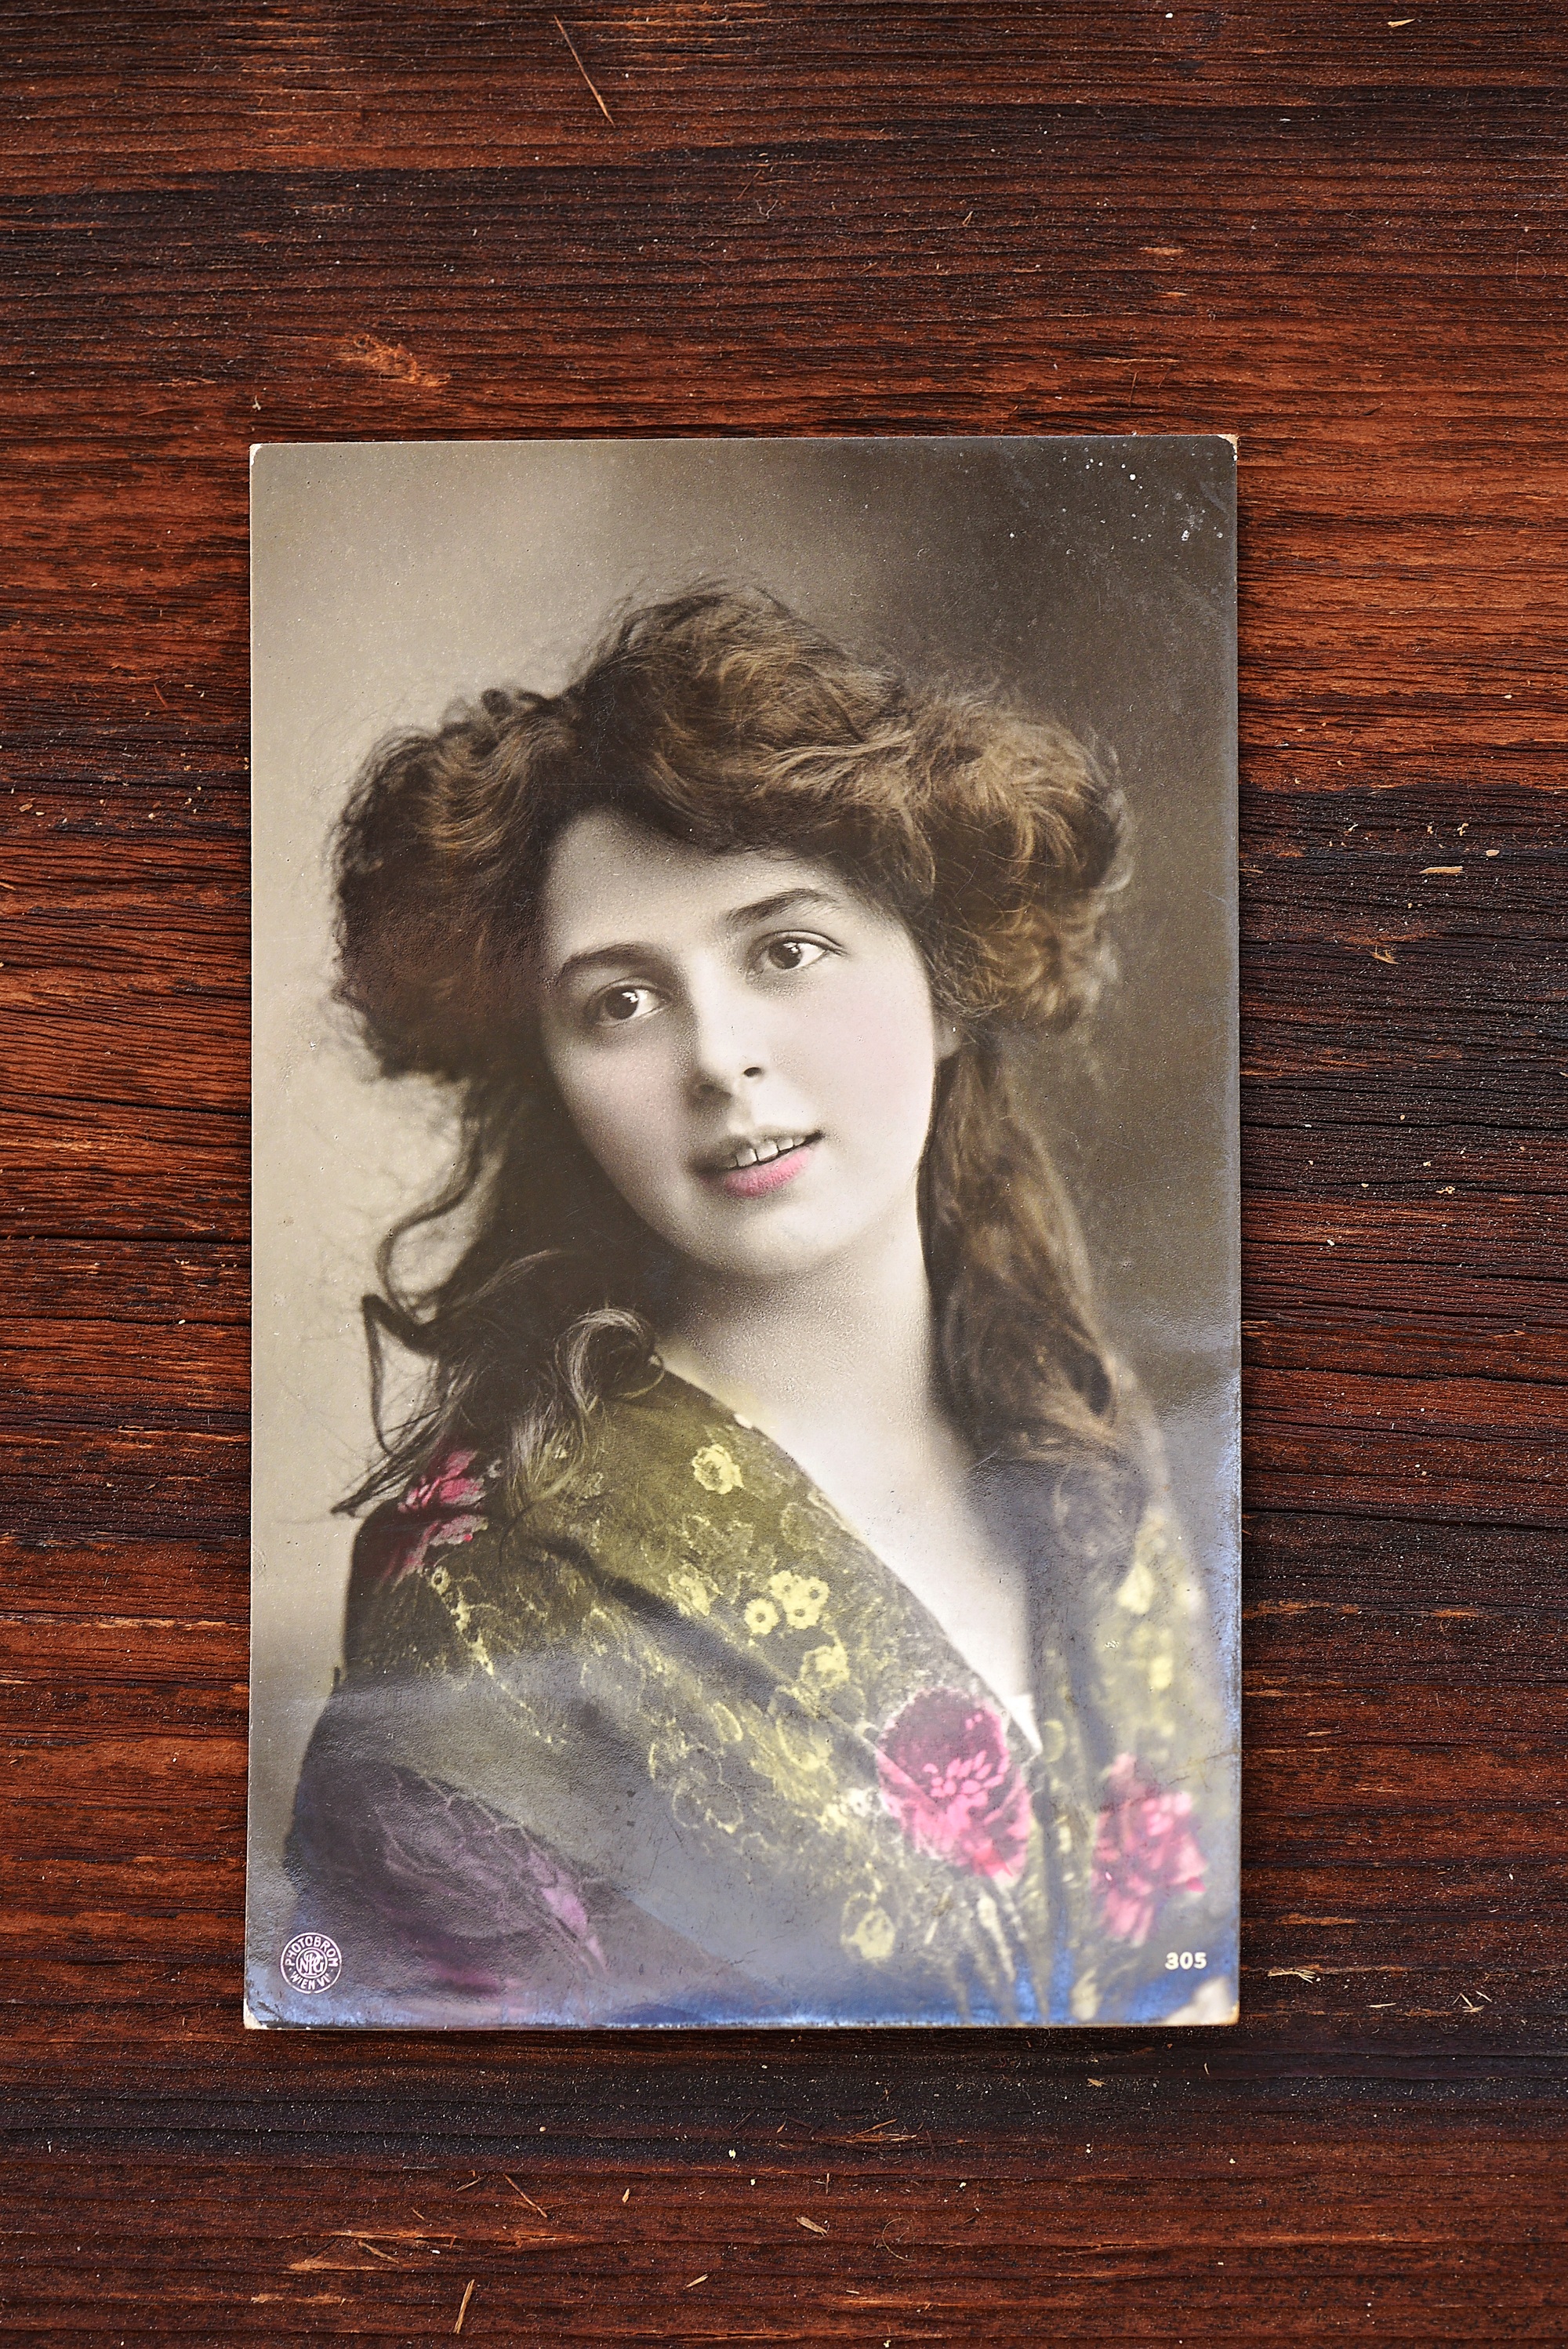
wood, woman, antique, old, photo, portrait, close, polaroid, painting, art, illustration, postcard, picture frame, greeting card, modern art